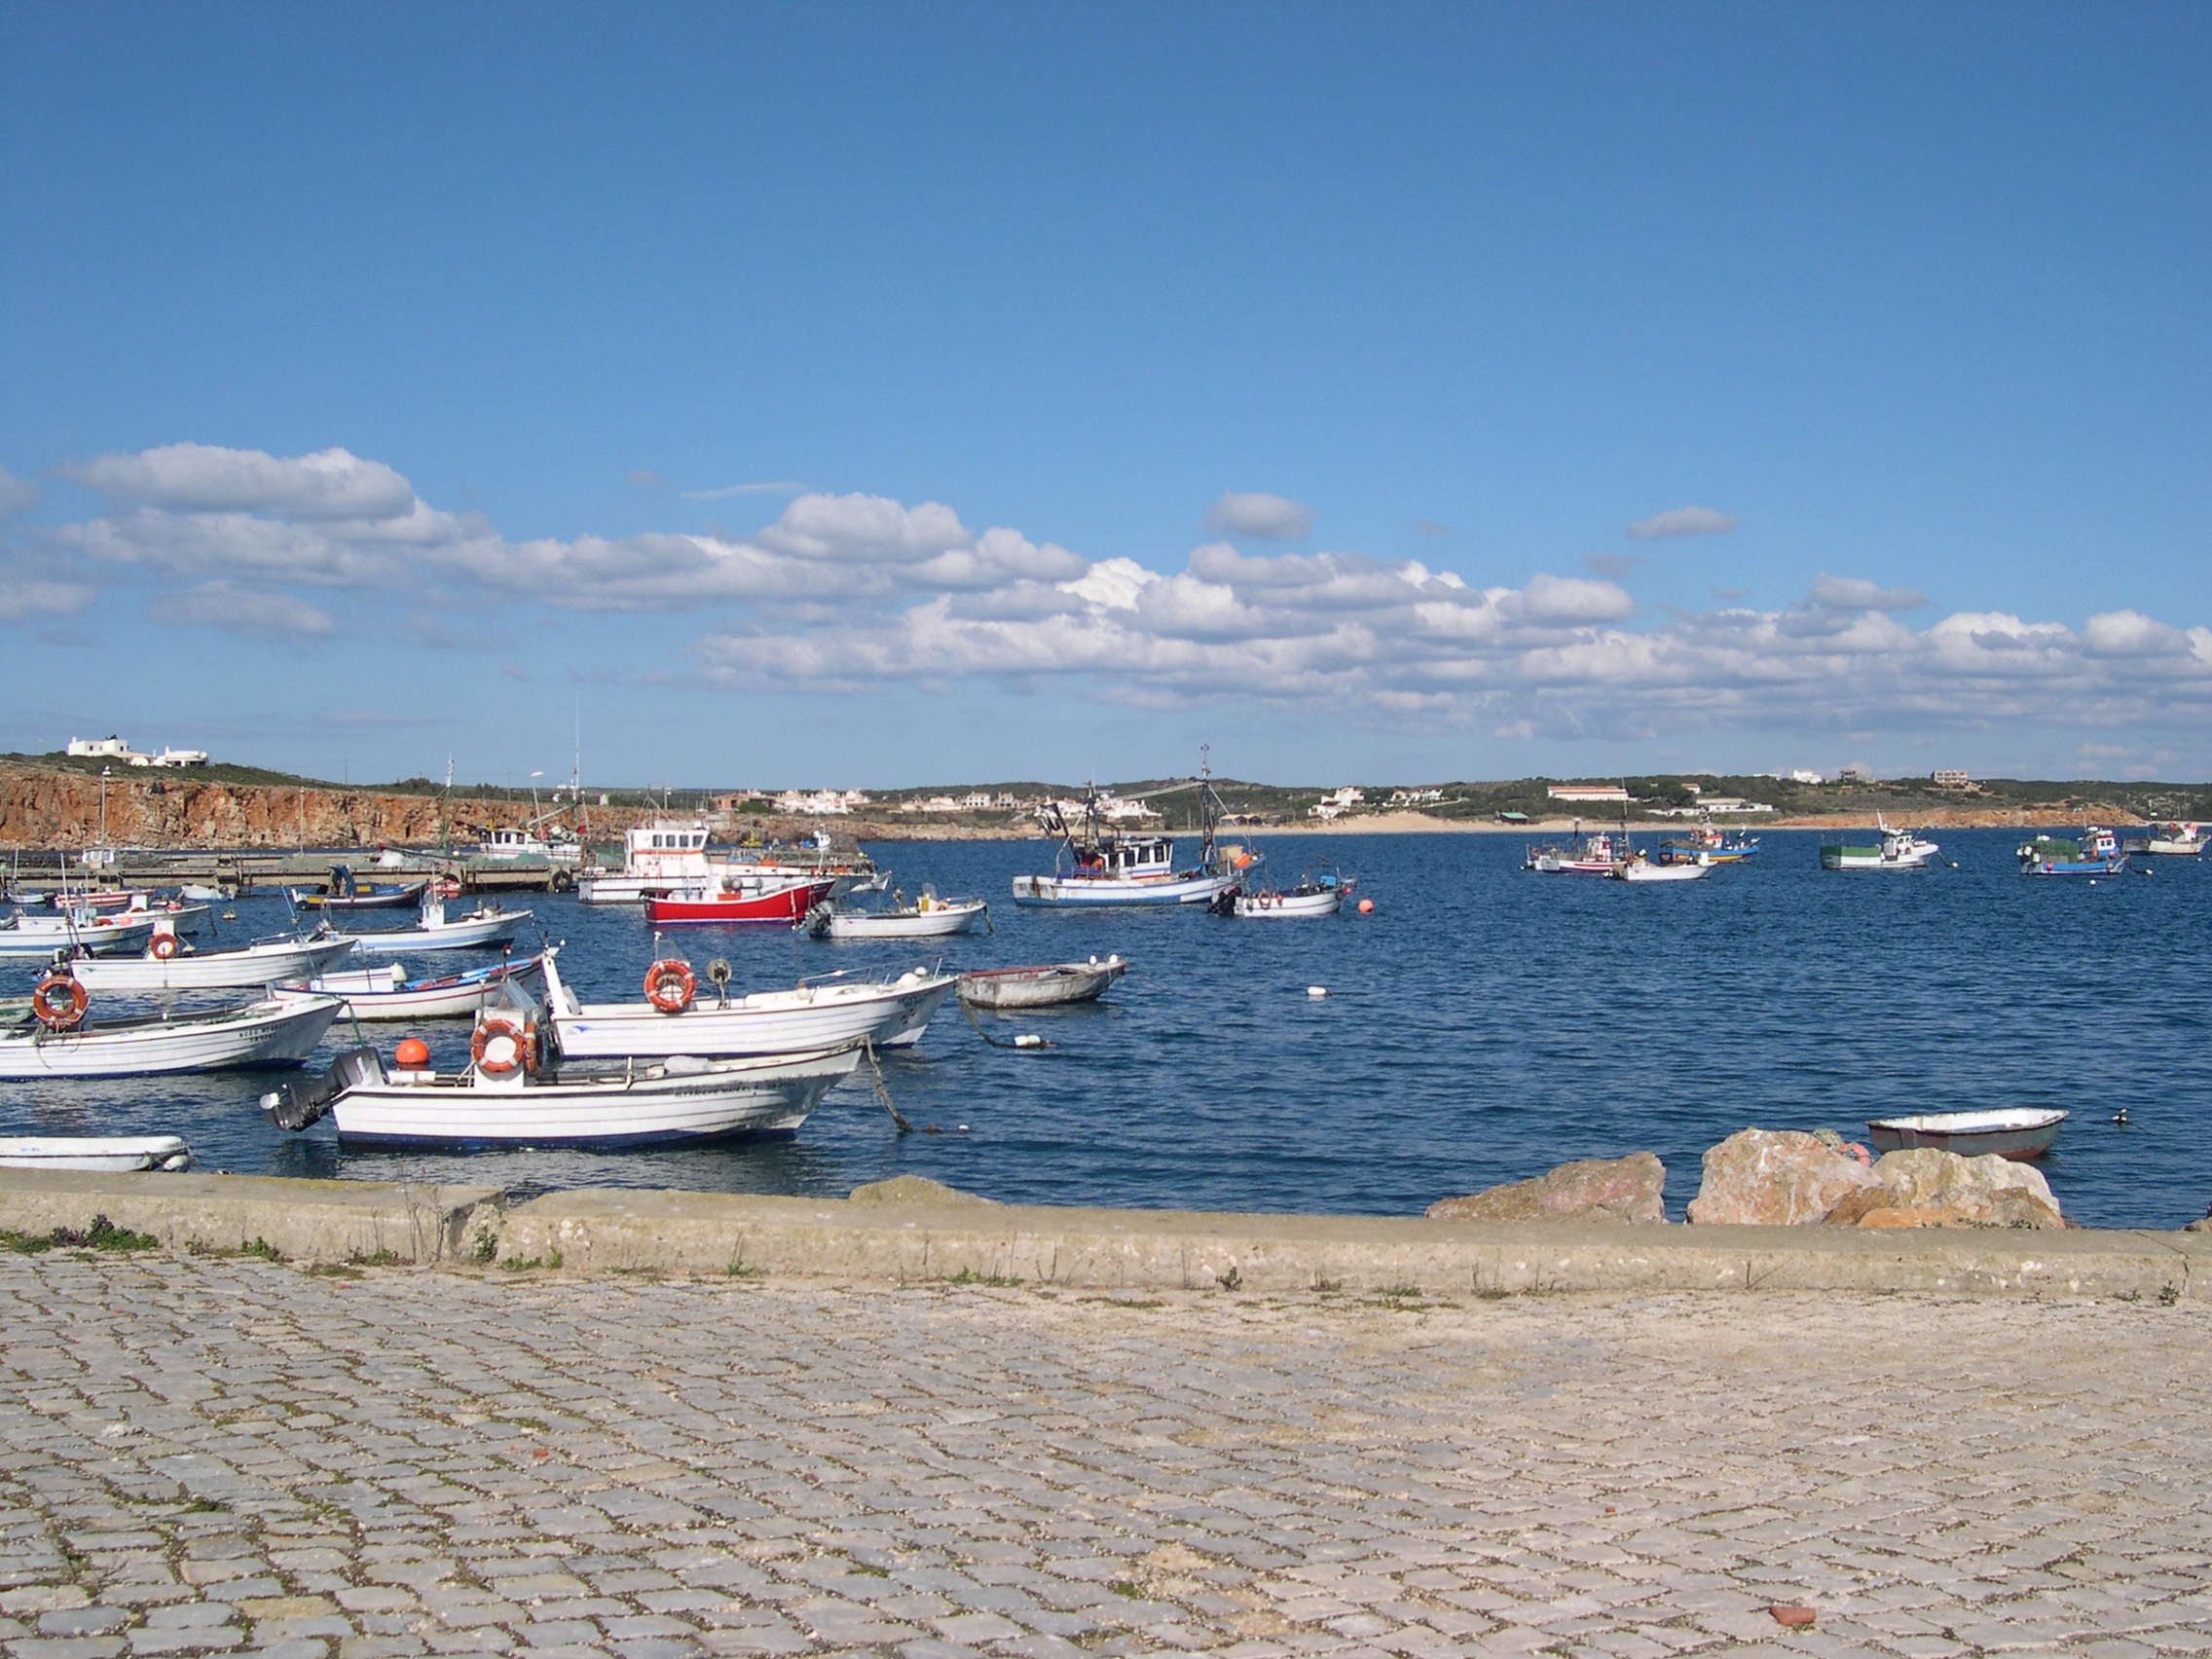
beach, sea, coast, sand, ocean, horizon, dock, boat, shore, vacation, cove, vehicle, bay, harbor, marina, port, body of water, boating, portugal, algarve, cape, sagres